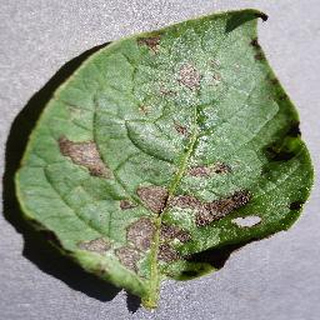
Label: potato_early_blight